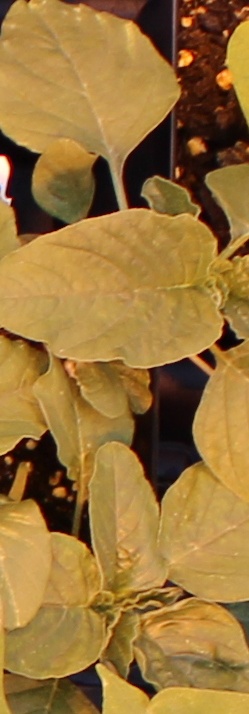
Label: Redroot Pigweed